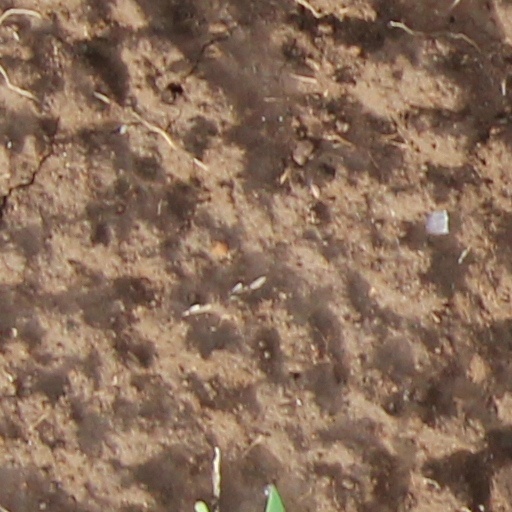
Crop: wheat